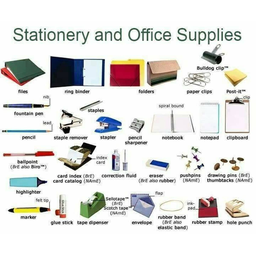
Label: paper